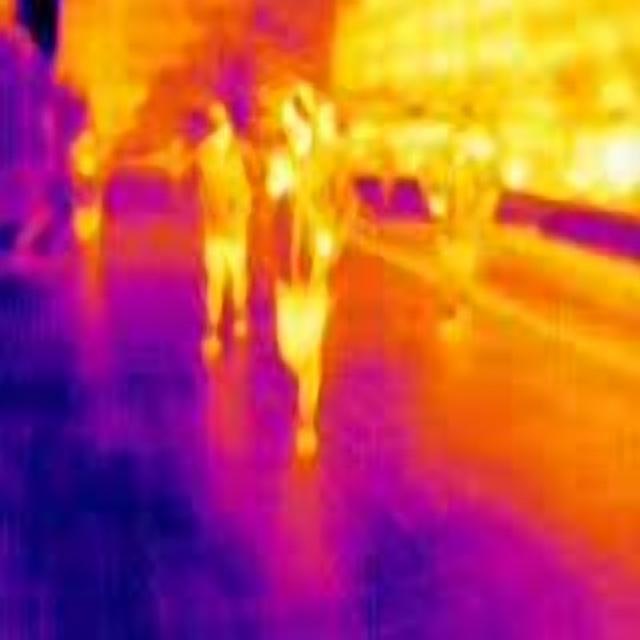
Detected objects:
label: person
label: person
label: person
label: person
label: person